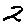
Label: 2